1911 Grand Prix season

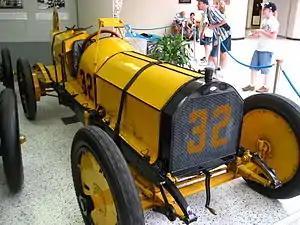
The Marmon Wasp, Indianapolis winning car, with rear-view mirror

Initial enthusiasm to revive the Grand Prix was high, but as manufacturers cancelled their entries, the French Automobile Club (ACF) had to cancel its plans. It did, however, support the AC de la Sarthe et de l’Ouest (forerunner of the Automobile Club de l'Ouest) who offered to hold an event in its stead. They had organised the original Grand Prix in 1906, outside of Le Mans. This alternative “Grand Prix de France” used a new 55km triangular circuit to the south of Le Mans. But after this race too was postponed a fortnight more entries drifted away leaving only fourteen starters, the media cynically tagged it as "Grand Prix des Vieux Tacots" (The Old Crocks’ Grand Prix). Only FIAT (Victor Hémery) and Rolland-Pilain (3 cars, led by Fernand Gabriel) brought works cars.